The Cabin Chiang Mai

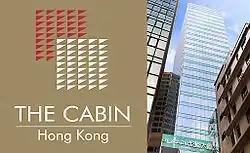
The Cabin Hong Kong

In October 2014, News.com.au featured a profile on The Cabin and a visit to the facility. The Cabin announced The Cabin Hong Kong, the first outpatient addiction treatment facility in Asia, in November 2014. In July 2015, The Cabin Chiang Mai announced an outpatient facility in Sydney, Australia called The Cabin Sydney. That same month, the organization opened the outpatient facility The Cabin Bangkok. By the third quarter of 2015, The Cabin Chiang Mai had also opened The Cabin Singapore, an outpatient rehab clinic in Singapore. In 2016, The Cabin Chiang Mai opened The Cabin Dhaka, an outpatient treatment centre for substance and process addictions in Bangladesh. This closed soon after due to operational issues and safety concerns. The Cabin Chiang Mai also once operated the Cabin Melbourne. However this facility ultimately closed and is not under current operation.